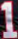
Number: 1